Starr Piano Company

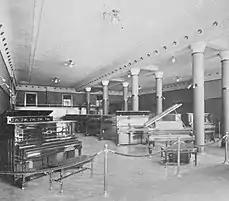

George Trayser and Milo J. Chase started the Trayser Piano Forte Company in a building near the Ohio River in Ripley, Ohio, with Chase as the president and manager. In 1872, the company moved to Richmond, Indiana, after receiving financial help from James Starr and Richard Jackson, both residents of Richmond. When Trayser retired six years later, the company was renamed Chase Piano Company, Starr became president and Jackson secretary-treasurer. In the 1880s Chase moved to Grand Rapids, Michigan, to establish his own piano factory, leaving the Richmond operation to be renamed James Starr and Company, with James Starr as president and his brother Benjamin the manager.